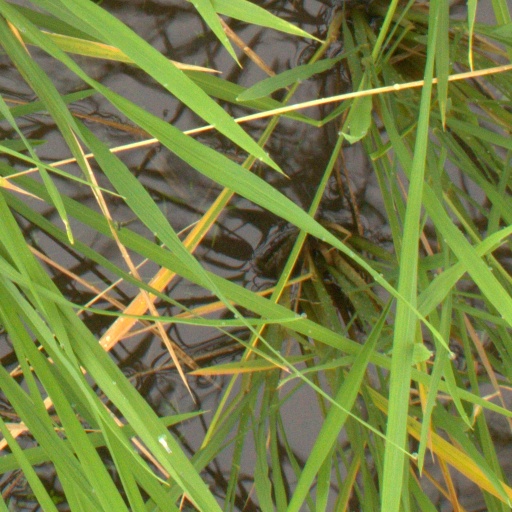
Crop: rice